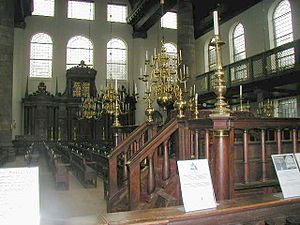
Den portugisiske synagoge i Amsterdam
Interiør i Den portugisiske synagoge i Amsterdam, med tebáen (læseplatform) nærmest og Hekhál i baggrunden.
Den portugisiske synagoge i Amsterdam, også kaldet Esnoga, ligger i gaden Visserplein, i nærheden af det historiske centrum i Amsterdam, lige ved siden af Det jødiske historiske museum i Amsterdam. Ejendommen er opført i 1600-tallet under den Nederlandske guldalder for det sefardiske trossamfund Talmud Tora. Efter 2. verdenskrig og Holocaust skrumpede menigheden ind til 700 medlemmer.